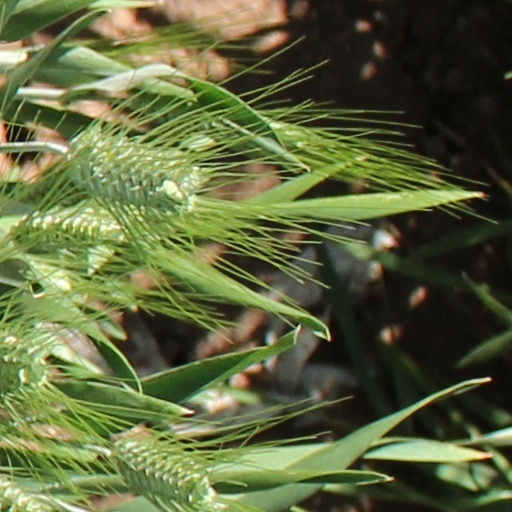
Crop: wheat